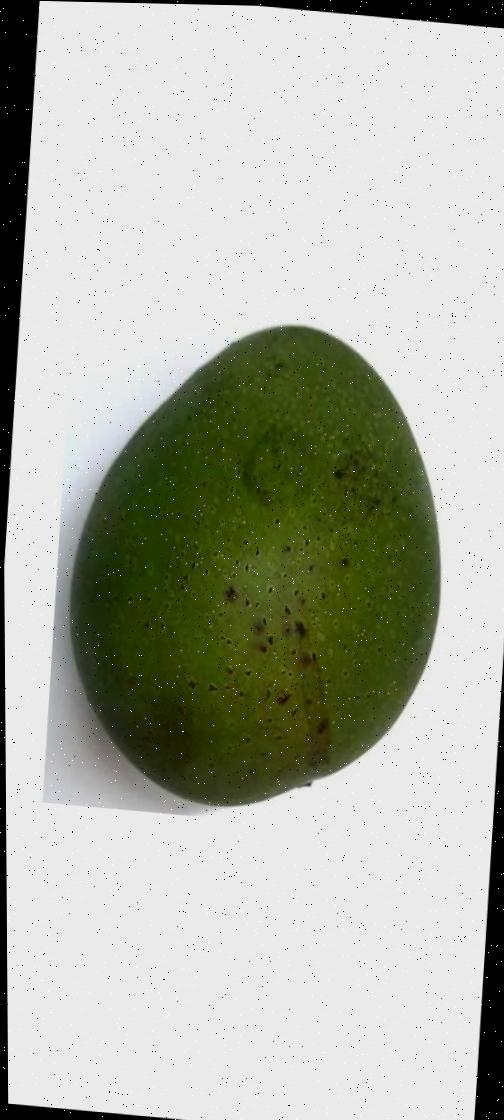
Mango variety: Ashshina Zhinuk